John Greenleaf Whittier Homestead

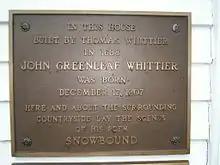
Dedication plaque

The home was built in 1688 by Thomas Whittier, pioneer and great-great-grandfather of John Greenleaf Whittier. Thomas Whittier chose the site (originally 148 acres) for its proximity to Fernside Brook, which could both provide water and turn the wheel of a gristmill.